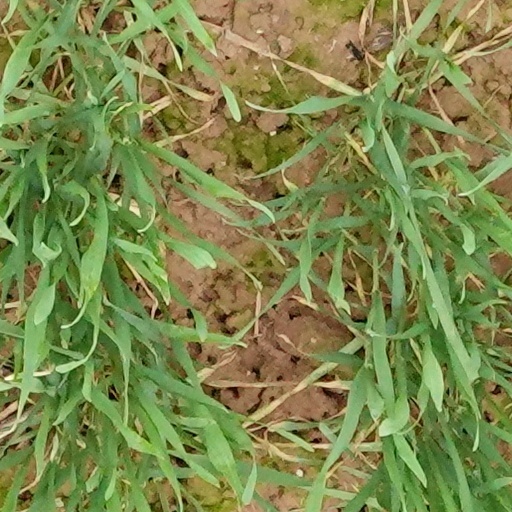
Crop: wheat